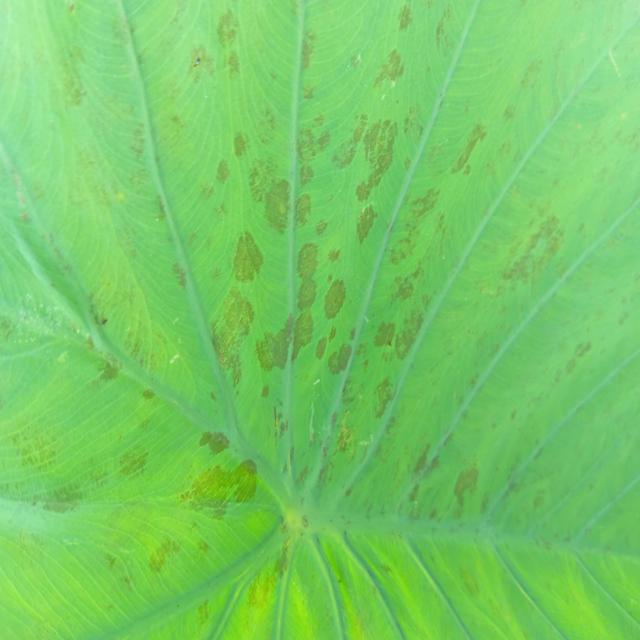
Label: Early_Blight